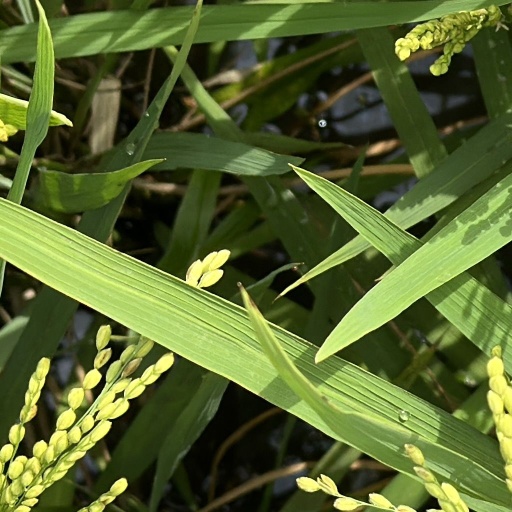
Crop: rice